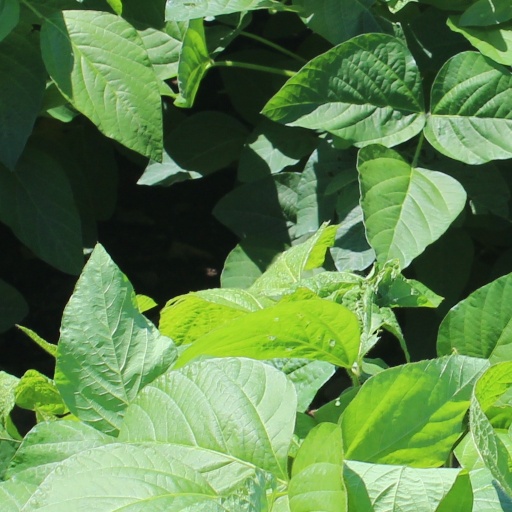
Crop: soybean